Peter Hayes (diplomat)

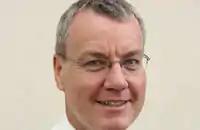
Peter Hayes

Peter Richard Hayes (born 11 April 1963) is a British diplomat. He was formerly the Commissioner of the British Indian Ocean Territory and the British Antarctic Territory.